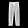
Label: Trouser